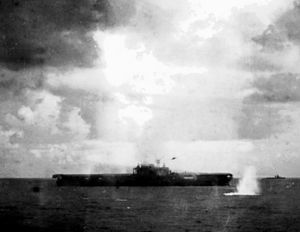
Slaget om Guadalcanal / Slaget ved Santa Cruz-øerne
USS Hornet torpederes og ødelægges af en torpedo fra et japansk hangarskibsfly den 26. oktober.
Slaget om Guadalcanal, også kaldet felttoget på Guadalcanal, som de Vestallierede havde givet kodenavnet Operation Watchtower, var et felttog, som udkæmpedes mellem den 7. august 1942 og 9. februar 1943 på og omkring øen Guadalcanal i Stillehavskrigen under 2. verdenskrig. Det var den første store offensiv fra Vestallierede styrker mod Kejserriget Japan.